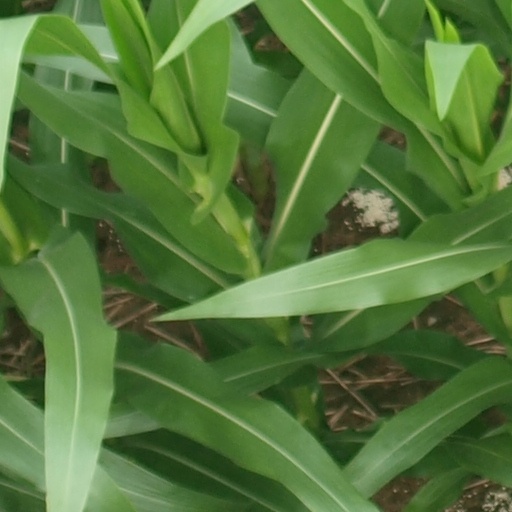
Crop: maize; corn